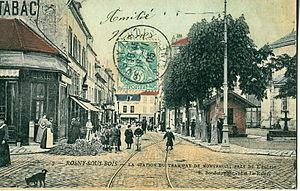
Carte postale ancienne éditée par Boudot au Raincy, N° 7
Rosny-sous-Bois [ʁonisubwɑ] est une commune française située à l'est de Paris, dans le département de la Seine-Saint-Denis en région Île-de-France. Ses habitants sont appelés les Rosnéens et les Rosnéennes.
La Société des chemins de fer nogentais est une société de tramways qui exploitait un important réseau dans la banlieue est de Paris depuis la porte de Vincennes, entre 1887 et 1921.